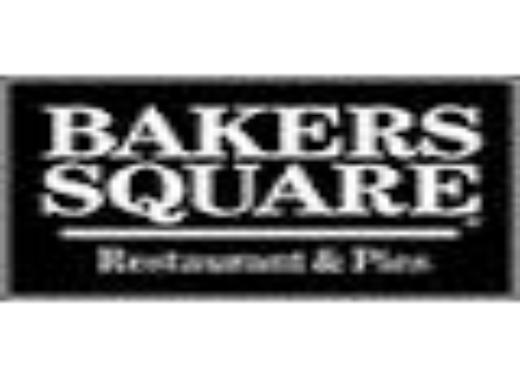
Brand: Bakers Square
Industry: Food